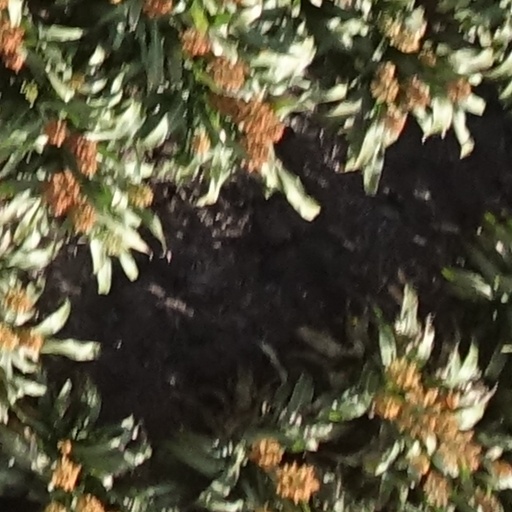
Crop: sorghum